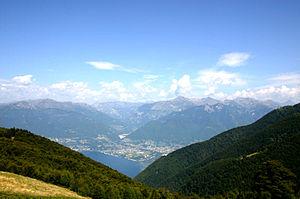
L'Alpe di Neggia est un col de montagne qui culmine à 1 394 m d'altitude. Il relie le village de Vira, en Suisse, au village de Maccagno en Italie. La col ne marque pas la frontière entre les deux pays ; celle-ci est située sur le versant sud du col, après le village d'Indemini.